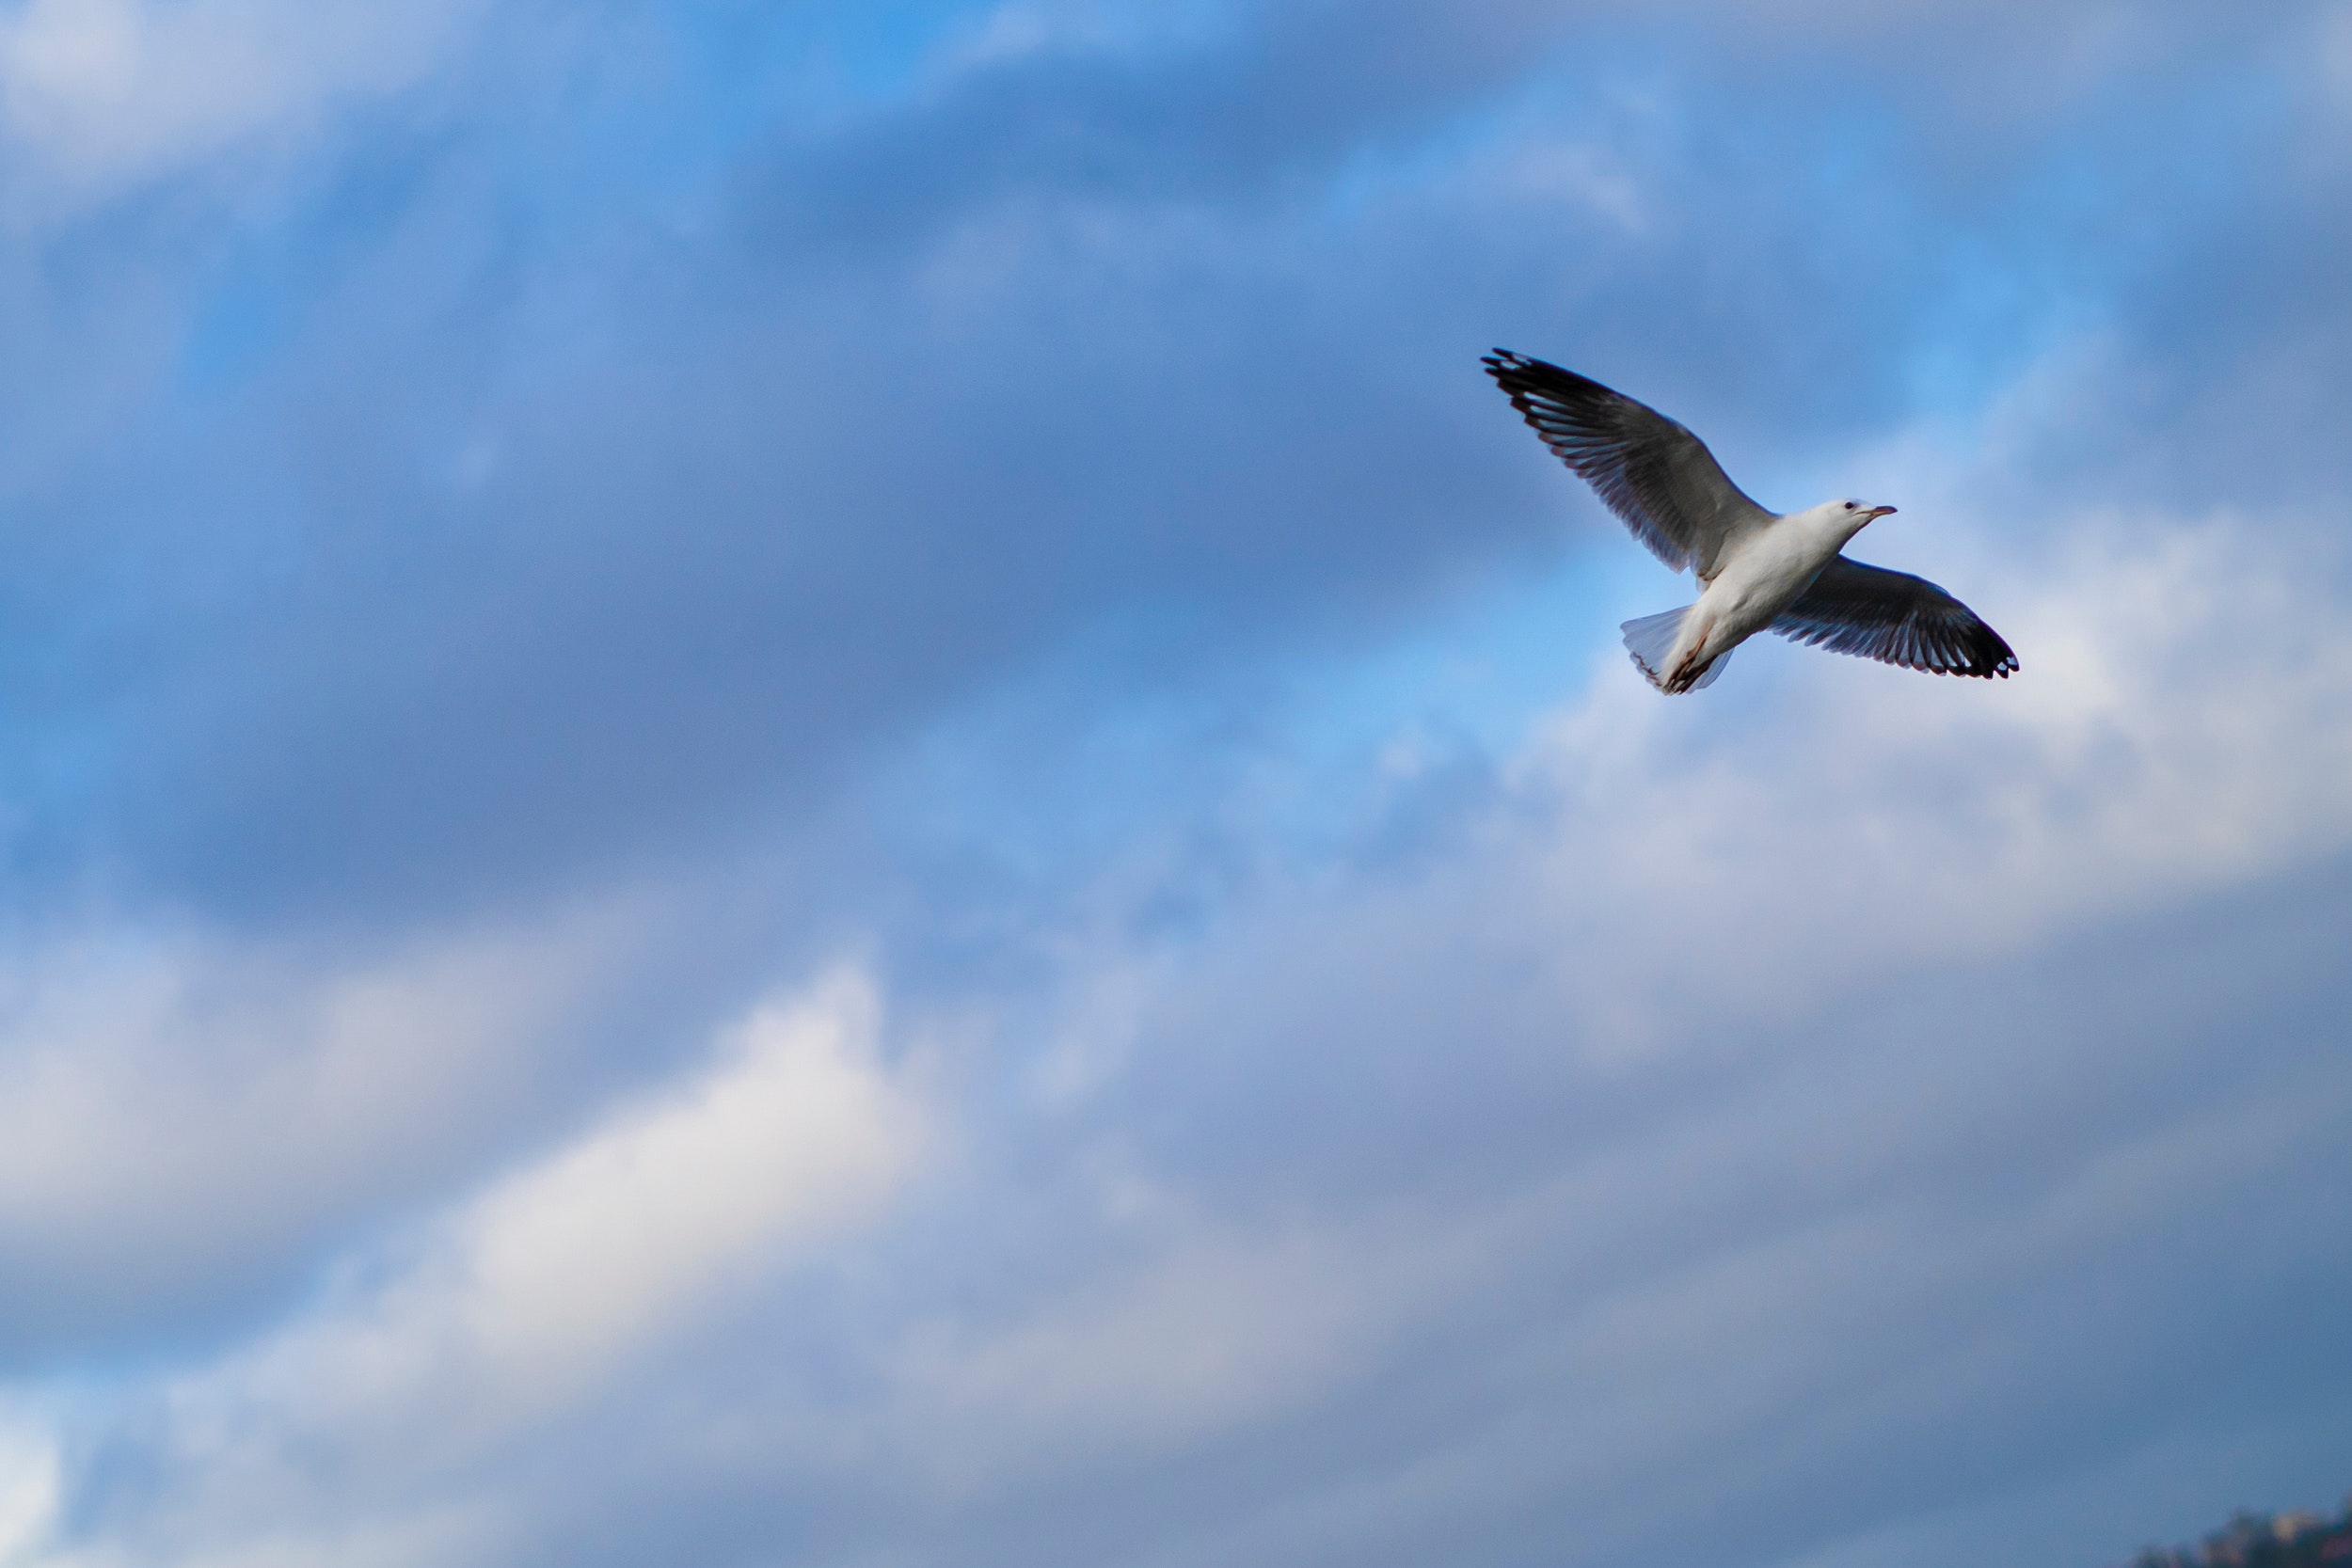
sky, cloud, blue, daytime, bird, wing, seabird, gull, beak, flight, atmosphere, charadriiformes, sea, great black backed gull, meteorological phenomenon, european herring gull, wildlife, ocean, cumulus, wave